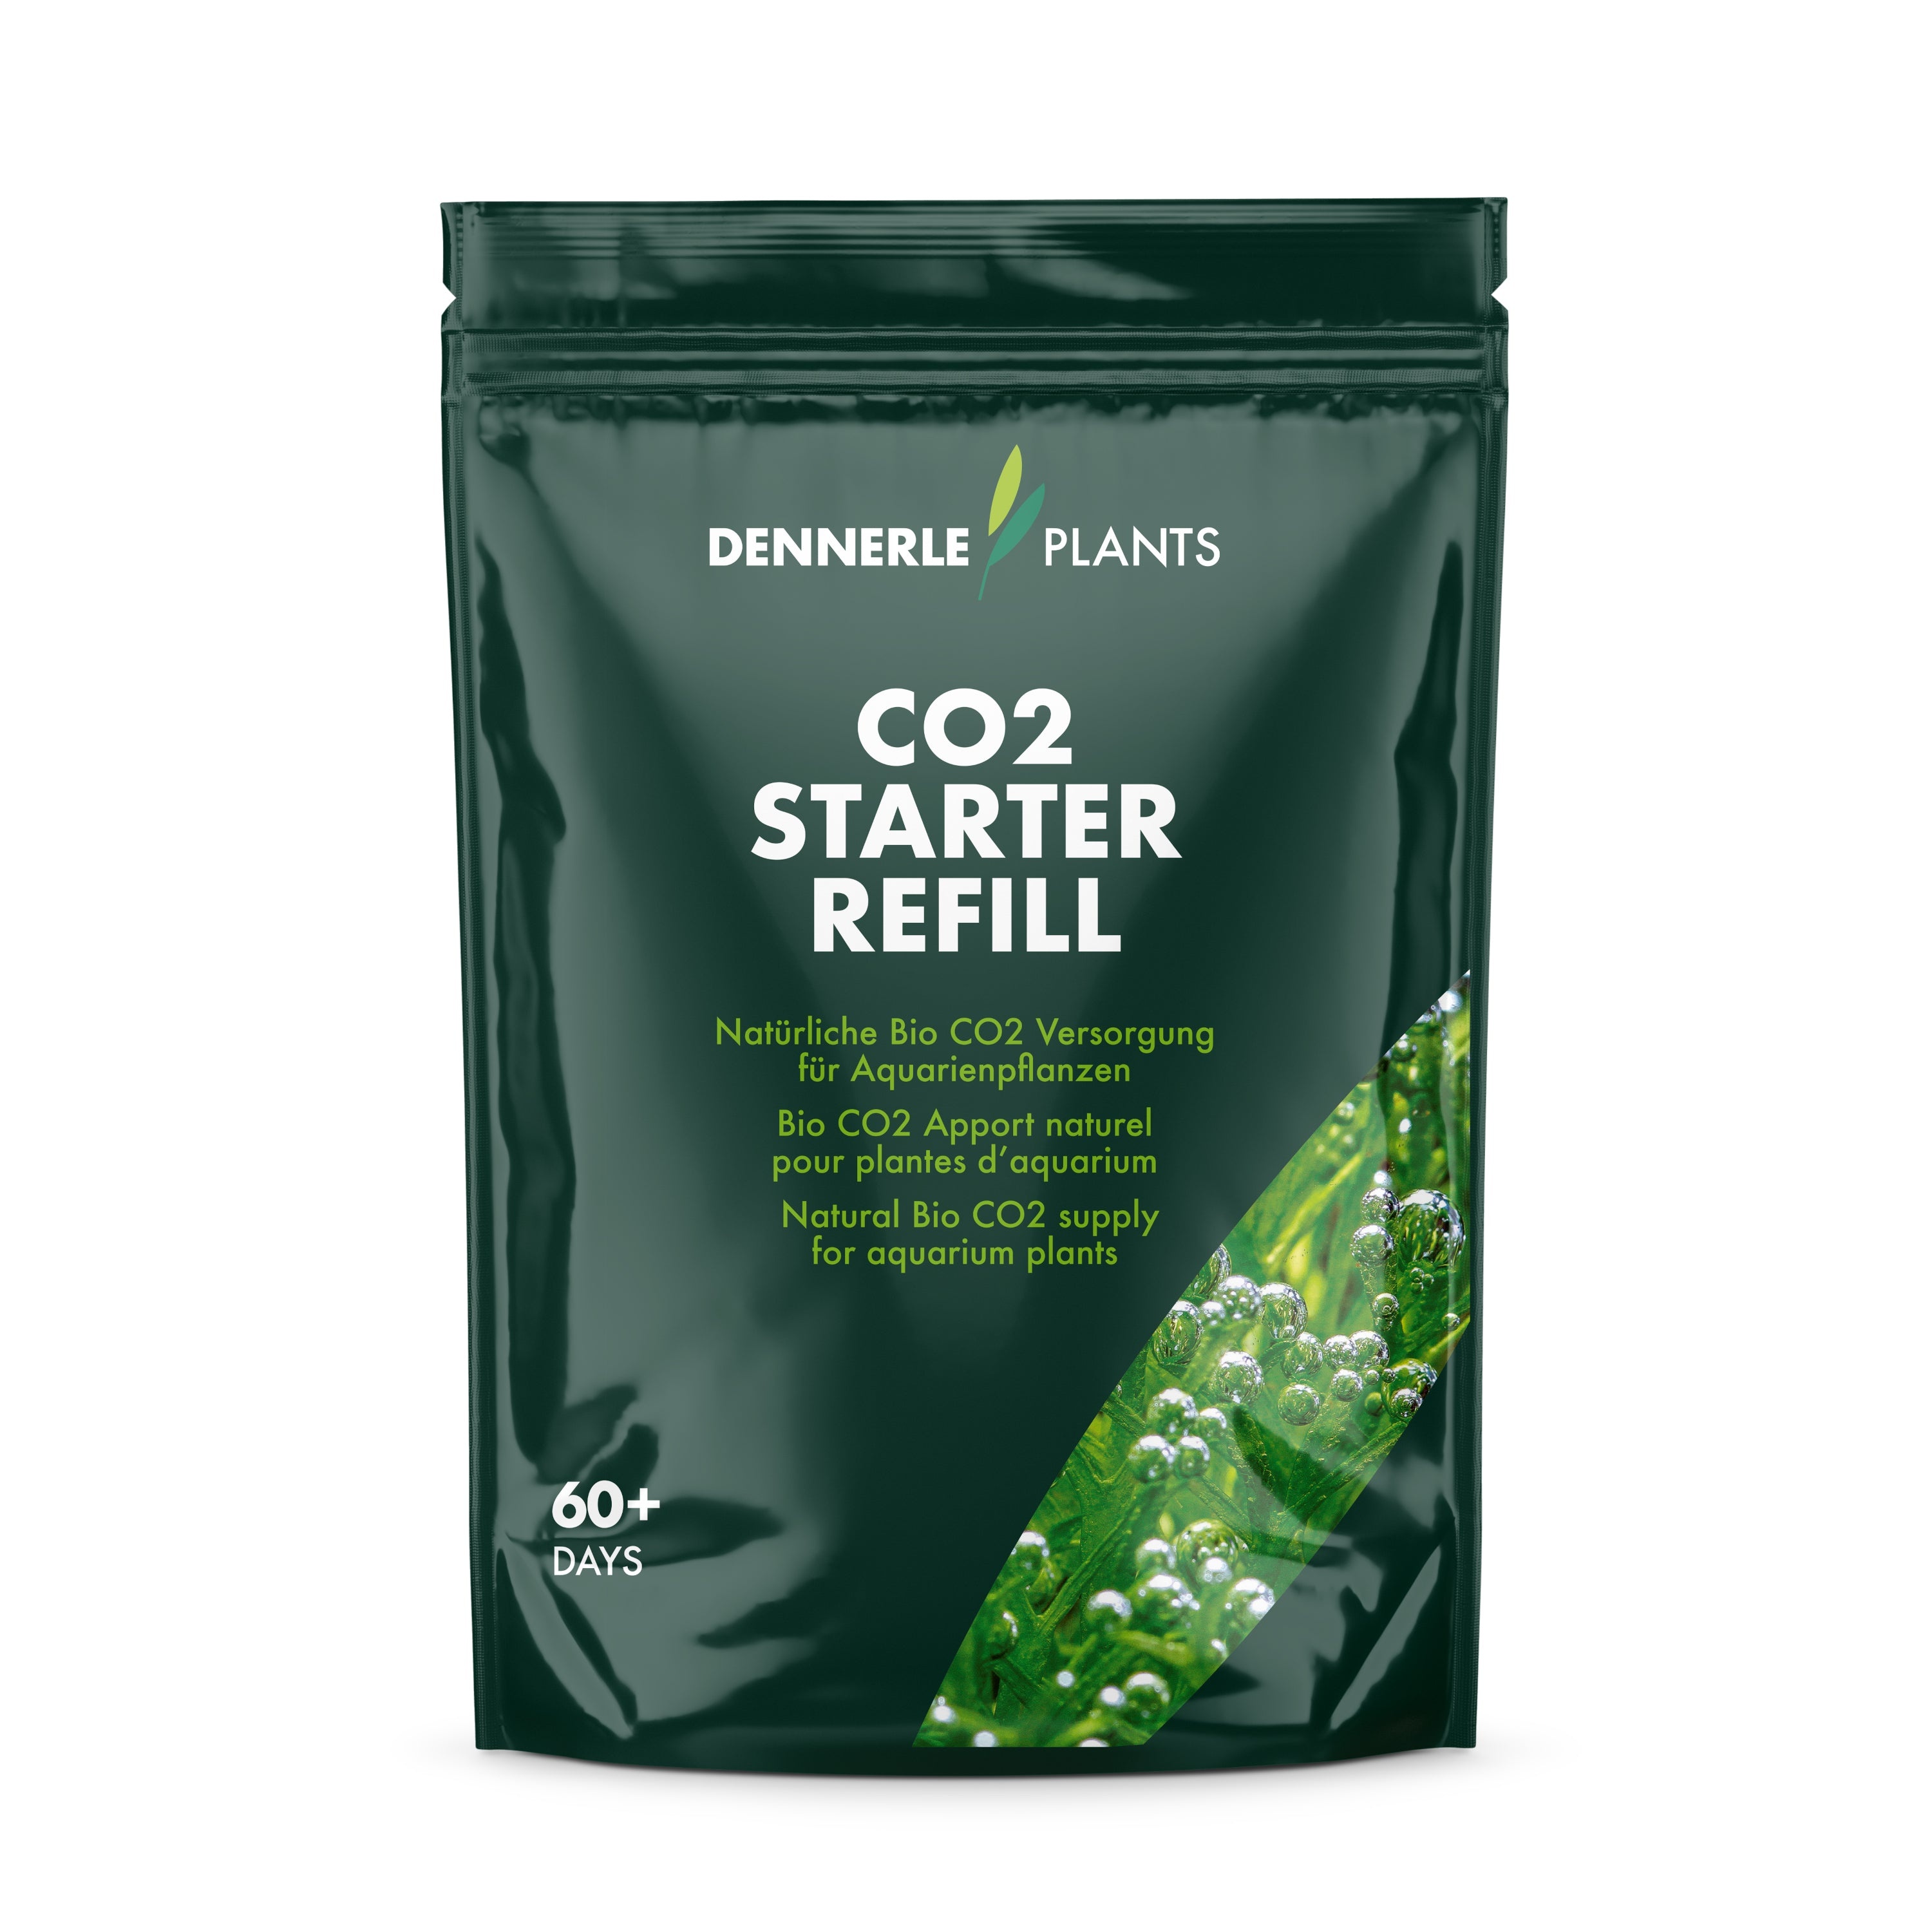
Dennerle Plants CO2 Starter Refill
CO2 Starter Refill is the refill package for the Bio CO2 system. It allows an additional 60 days of CO2 production as a cost-effective addition of the important nutrient for aquatic plants. Contents: CO2 Powder Mix, CO2 Activator 5x Tip: For best results, follow the detailed instructions for use and refill the CO2 Activator every 14 days or when CO2 production has dropped to 5 bubbles per minute.
Brand: Dennerle Plants
Category: Animals & Pet Supplies > Pet Supplies > Fish & Aquatic Supplies > Aquatic Plant Fertilizers > Powder Fertilizers